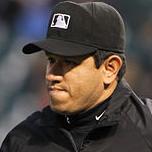
Age: 38